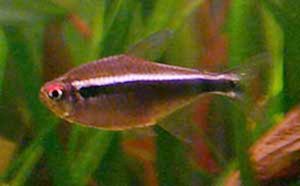
Akvariedyr
Ferskvandsfisken sort neon.
Akvariedyr er en fællesbetegnelse for fisk, damrokker, rejer, frøer, krabber og andre dyr, som holdes i akvarier. Betegnelsen akvariefisk bruges som regel om tropiske og subtropiske fisk fra både saltvand og ferskvand.